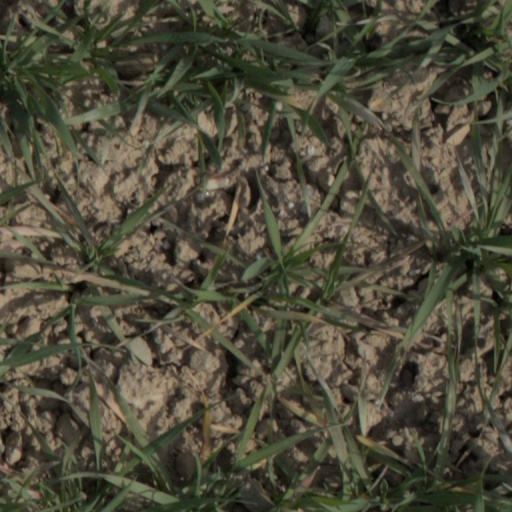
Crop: wheat